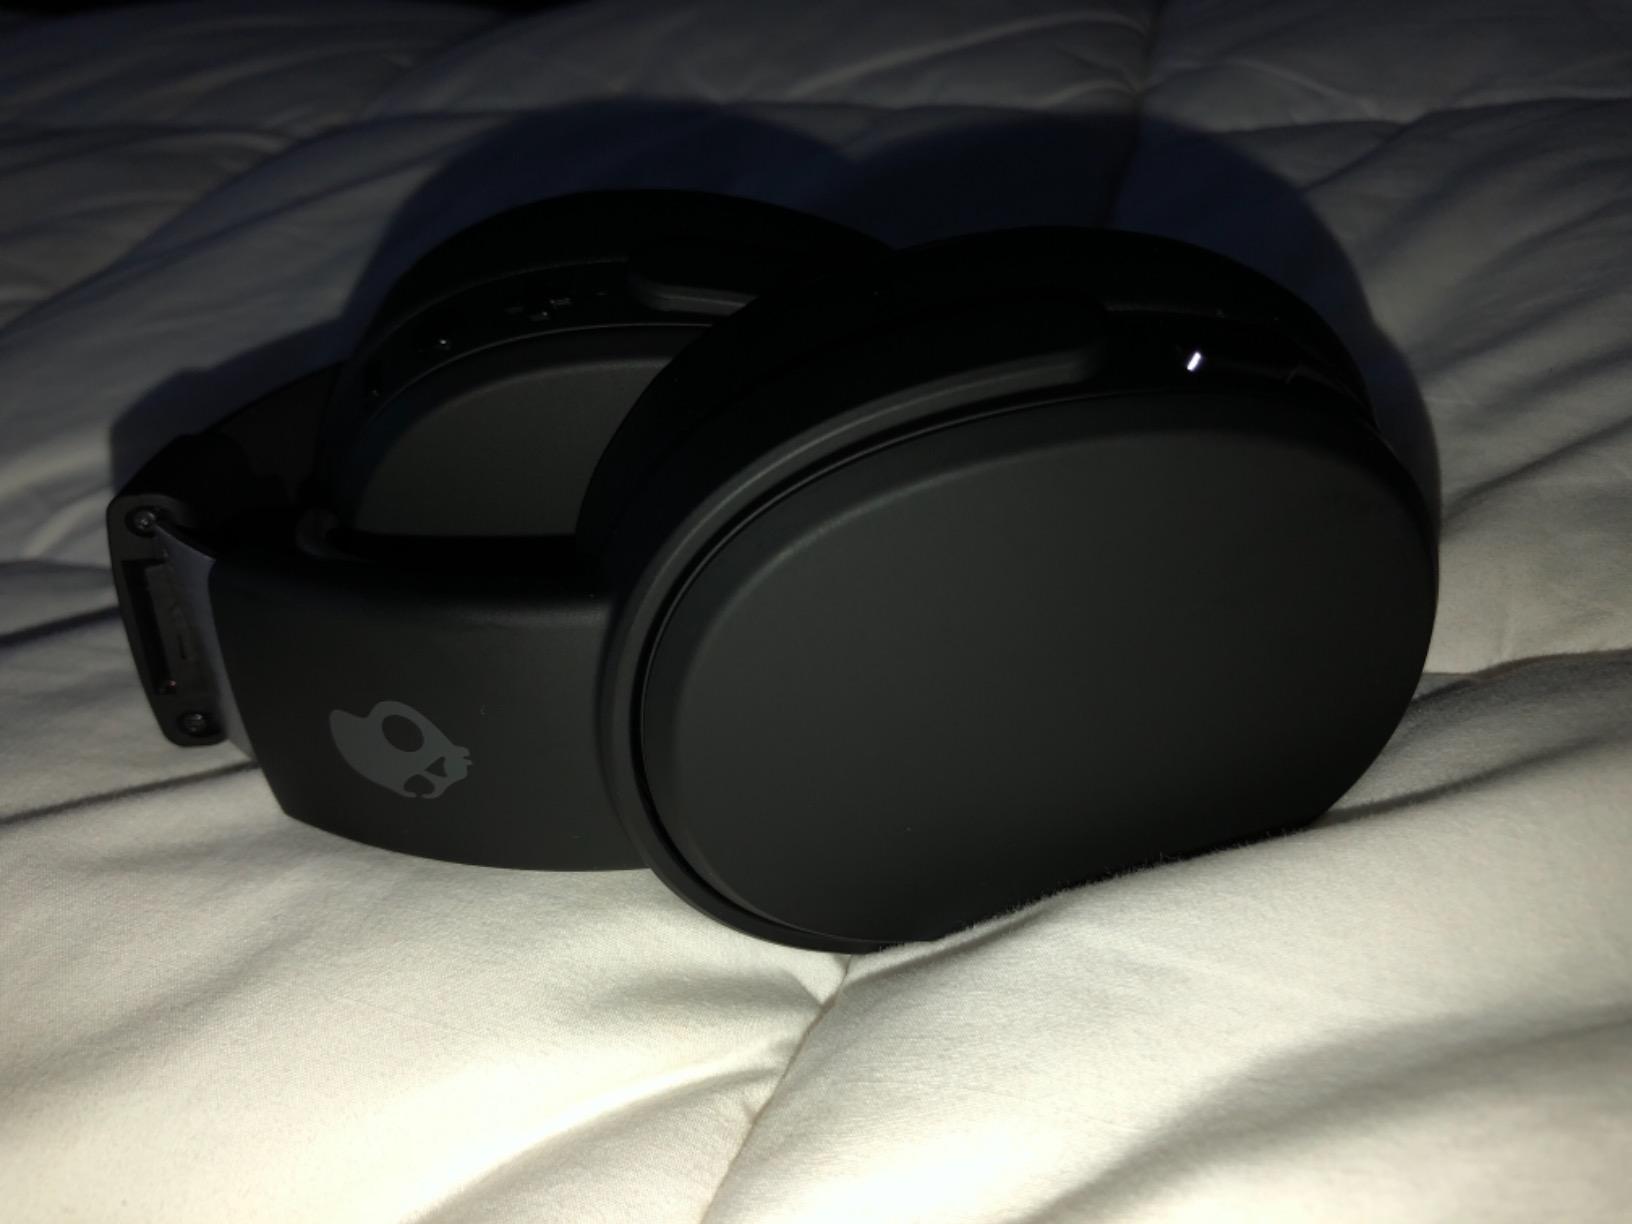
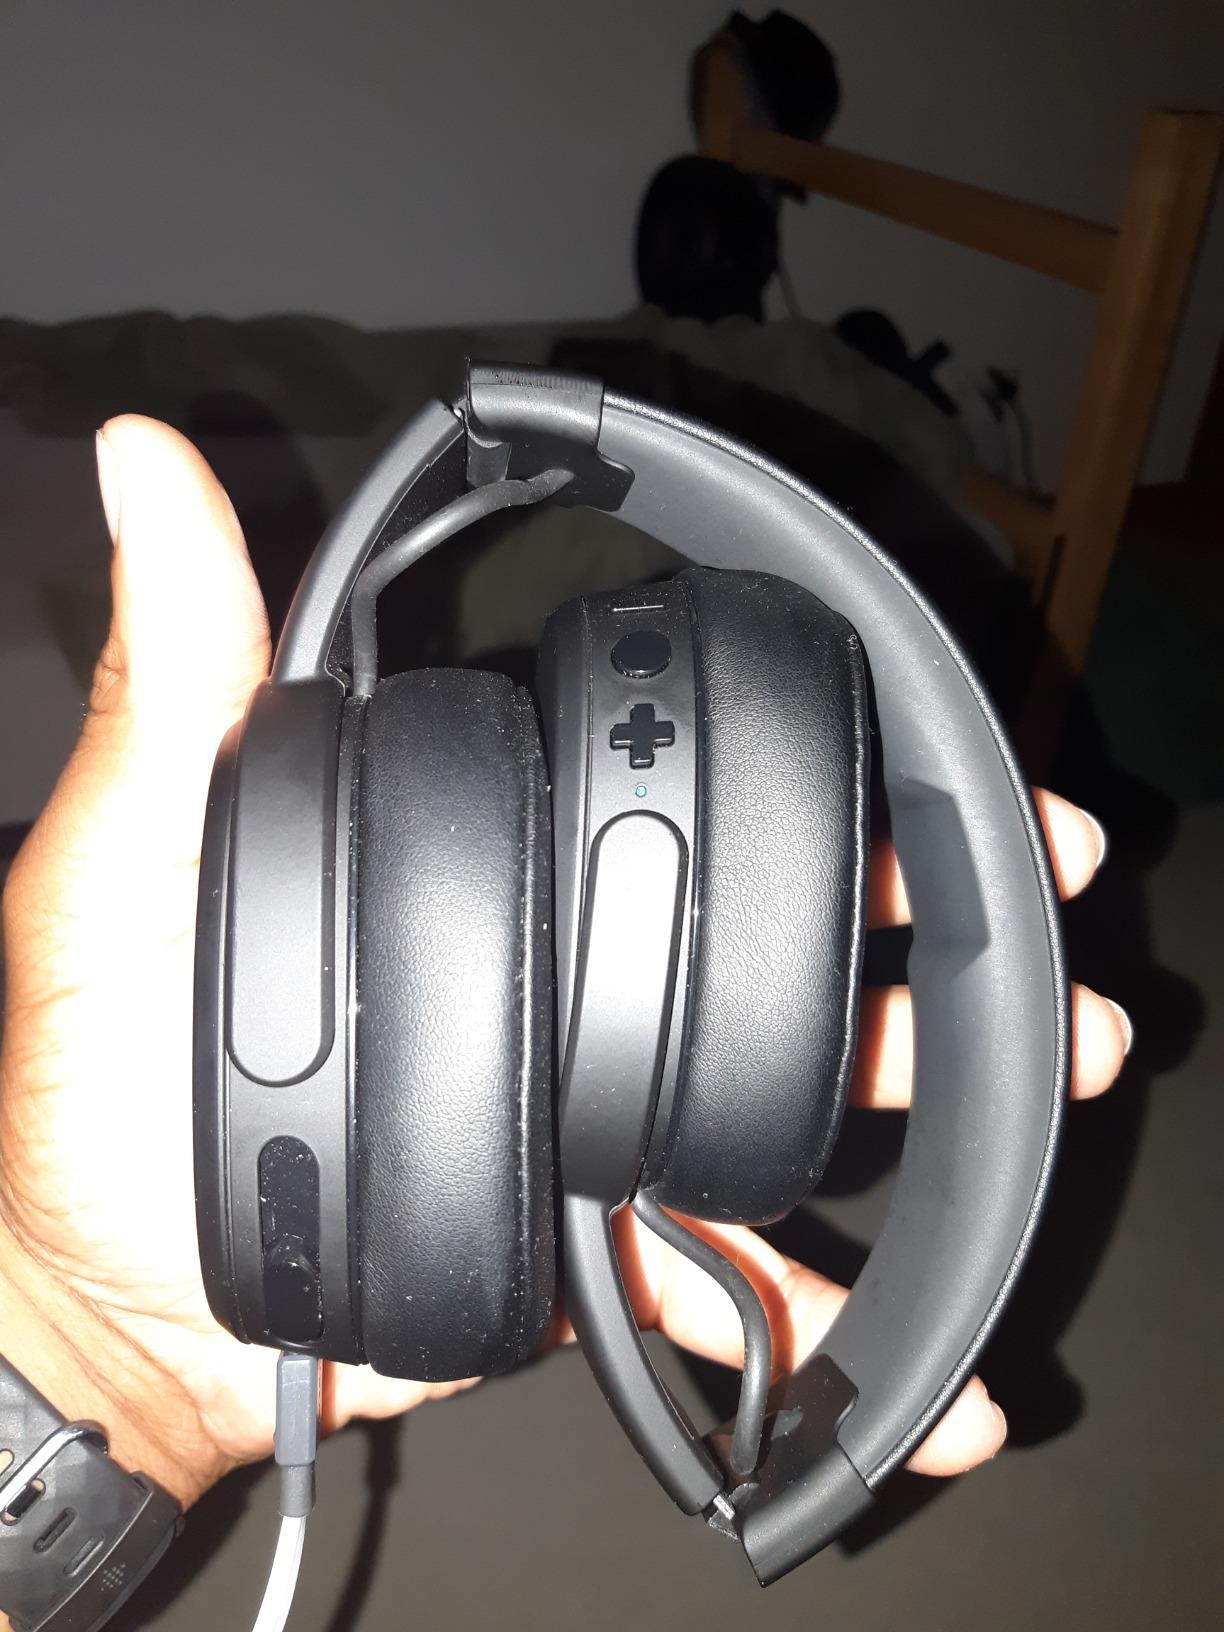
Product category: headphones
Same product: yes